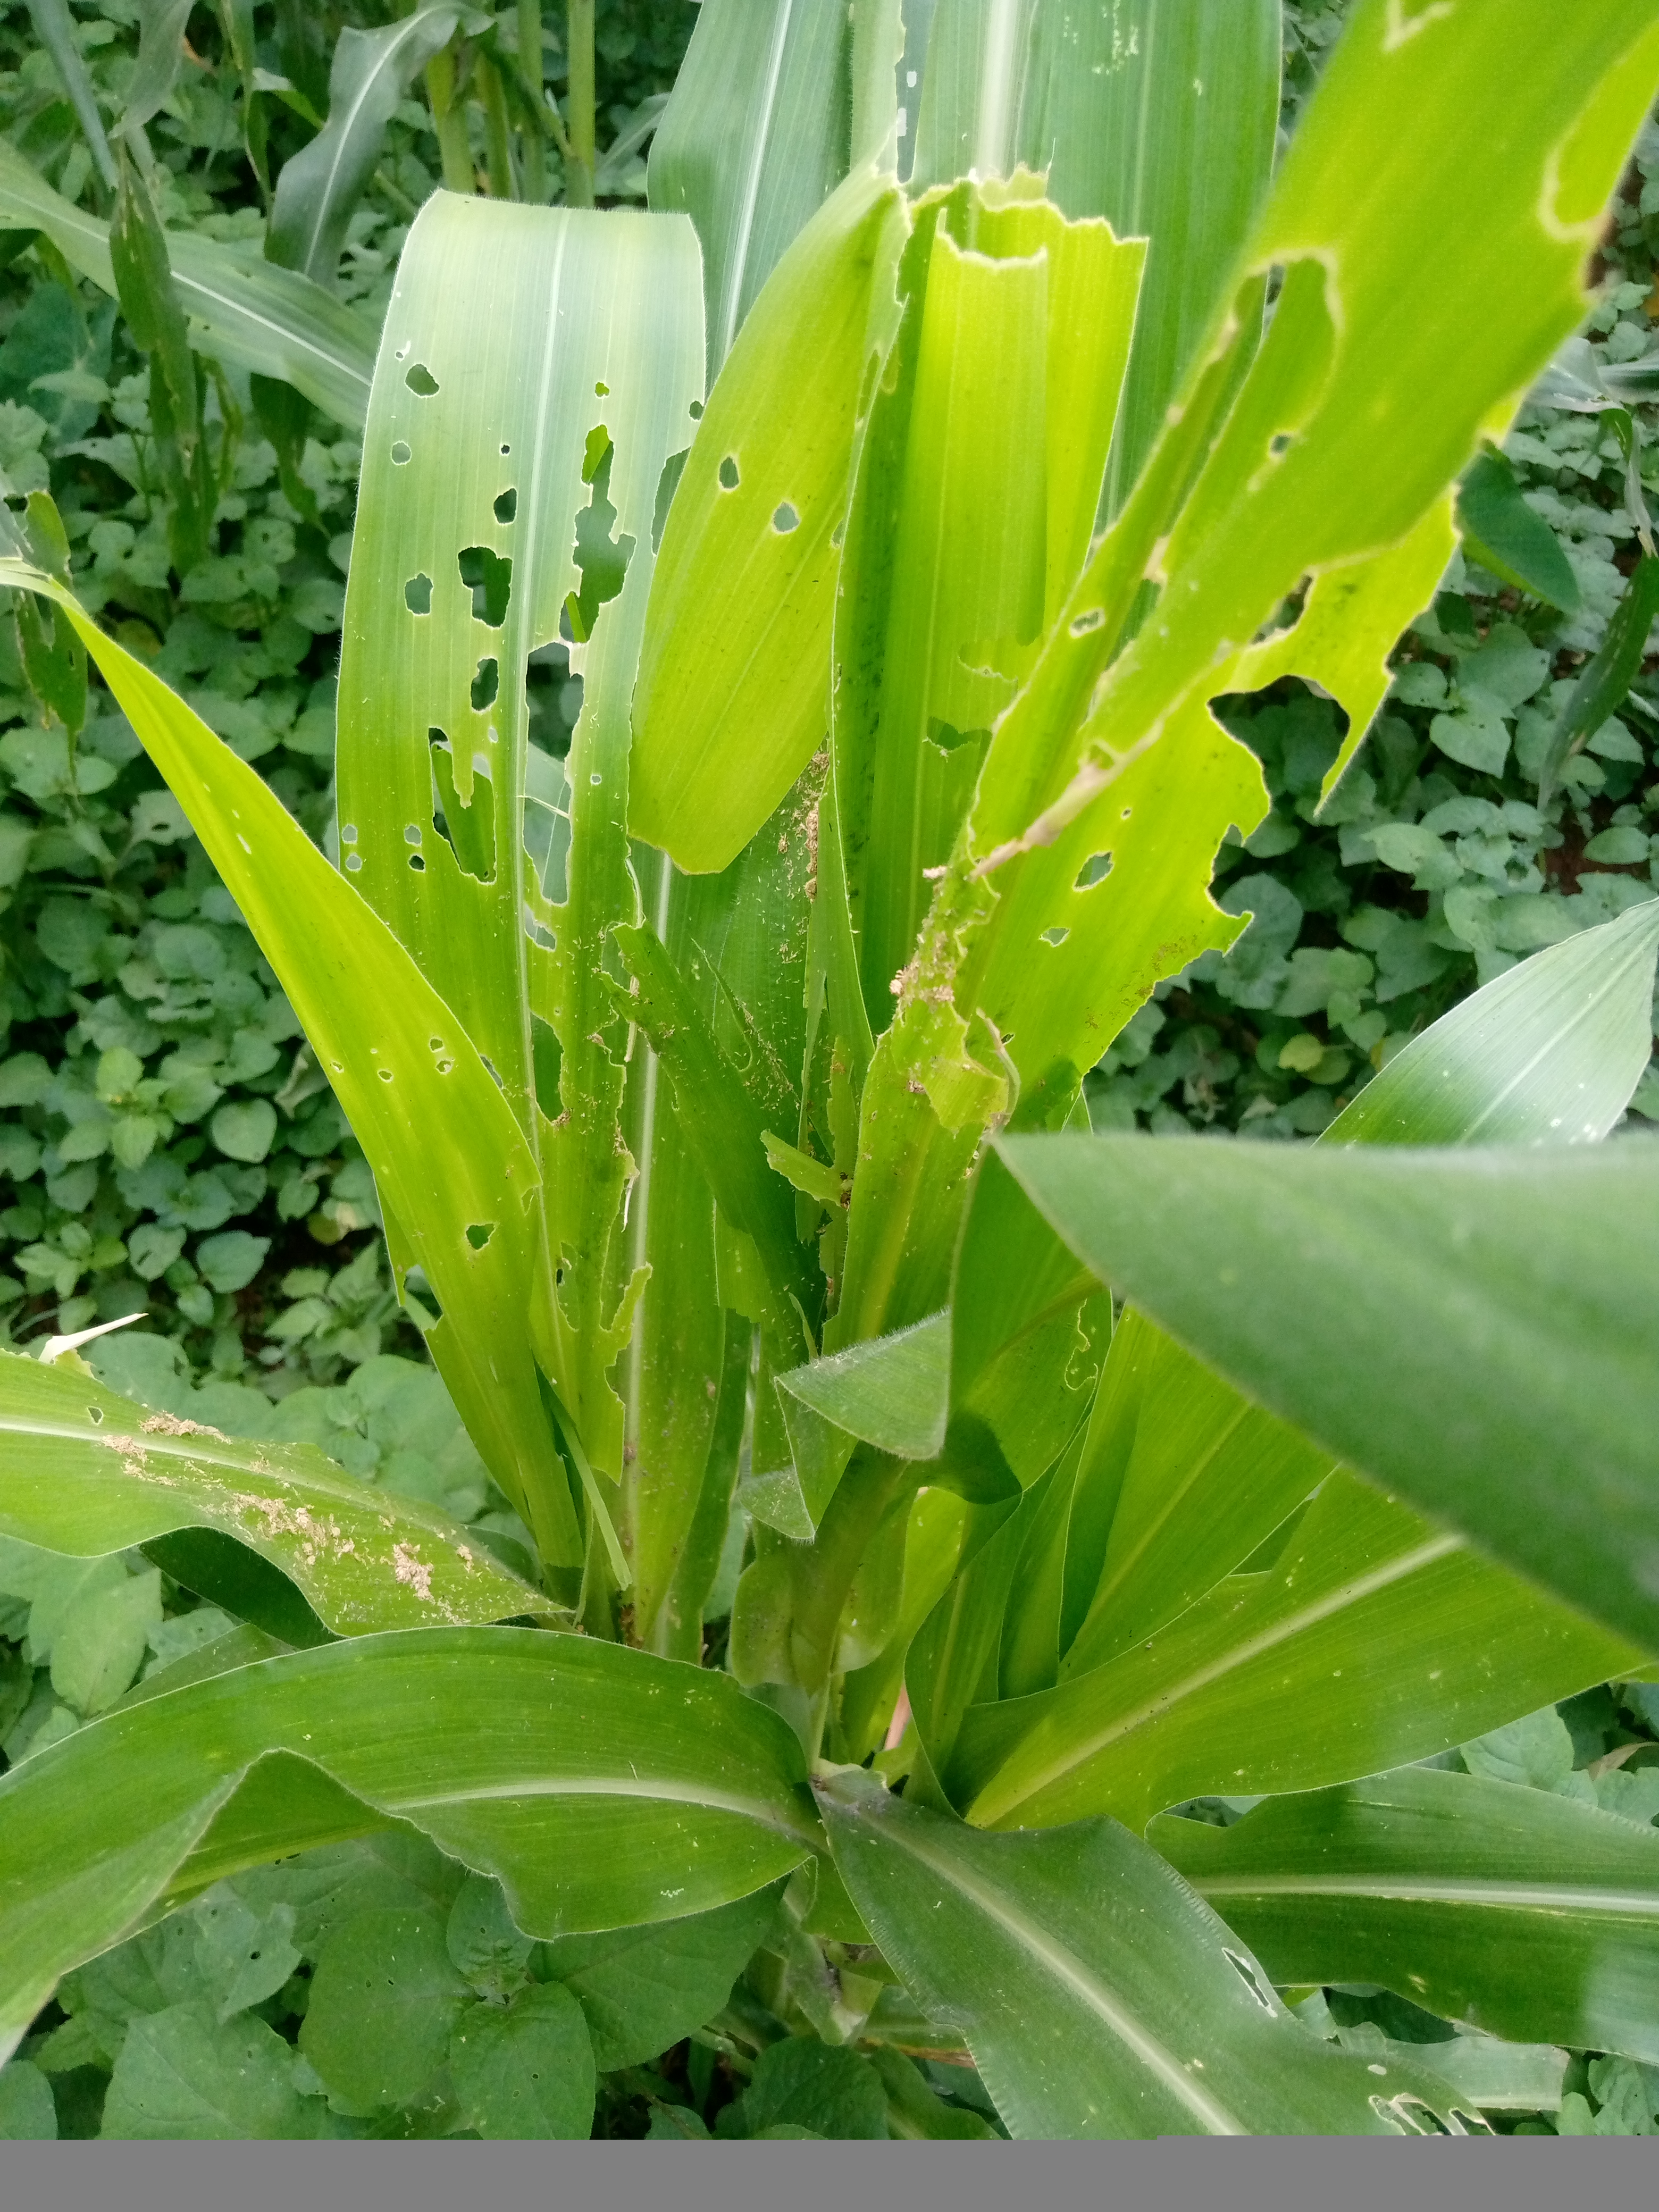
Label: spodoptera_frugiperda